House at 352 Piermont Avenue

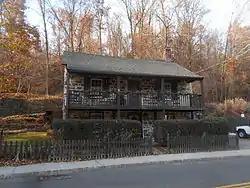
House at 352 Piermont Avenue, November 2014

House at 352 Piermont Avenue is a historic home located at Piermont, Rockland County, New York. It was built about 1780, and is a -story, side-gabled, sandstone Colonial period residence. A two-story frame addition was built about 1970. The house features a two-story, full-facade replacement porch.